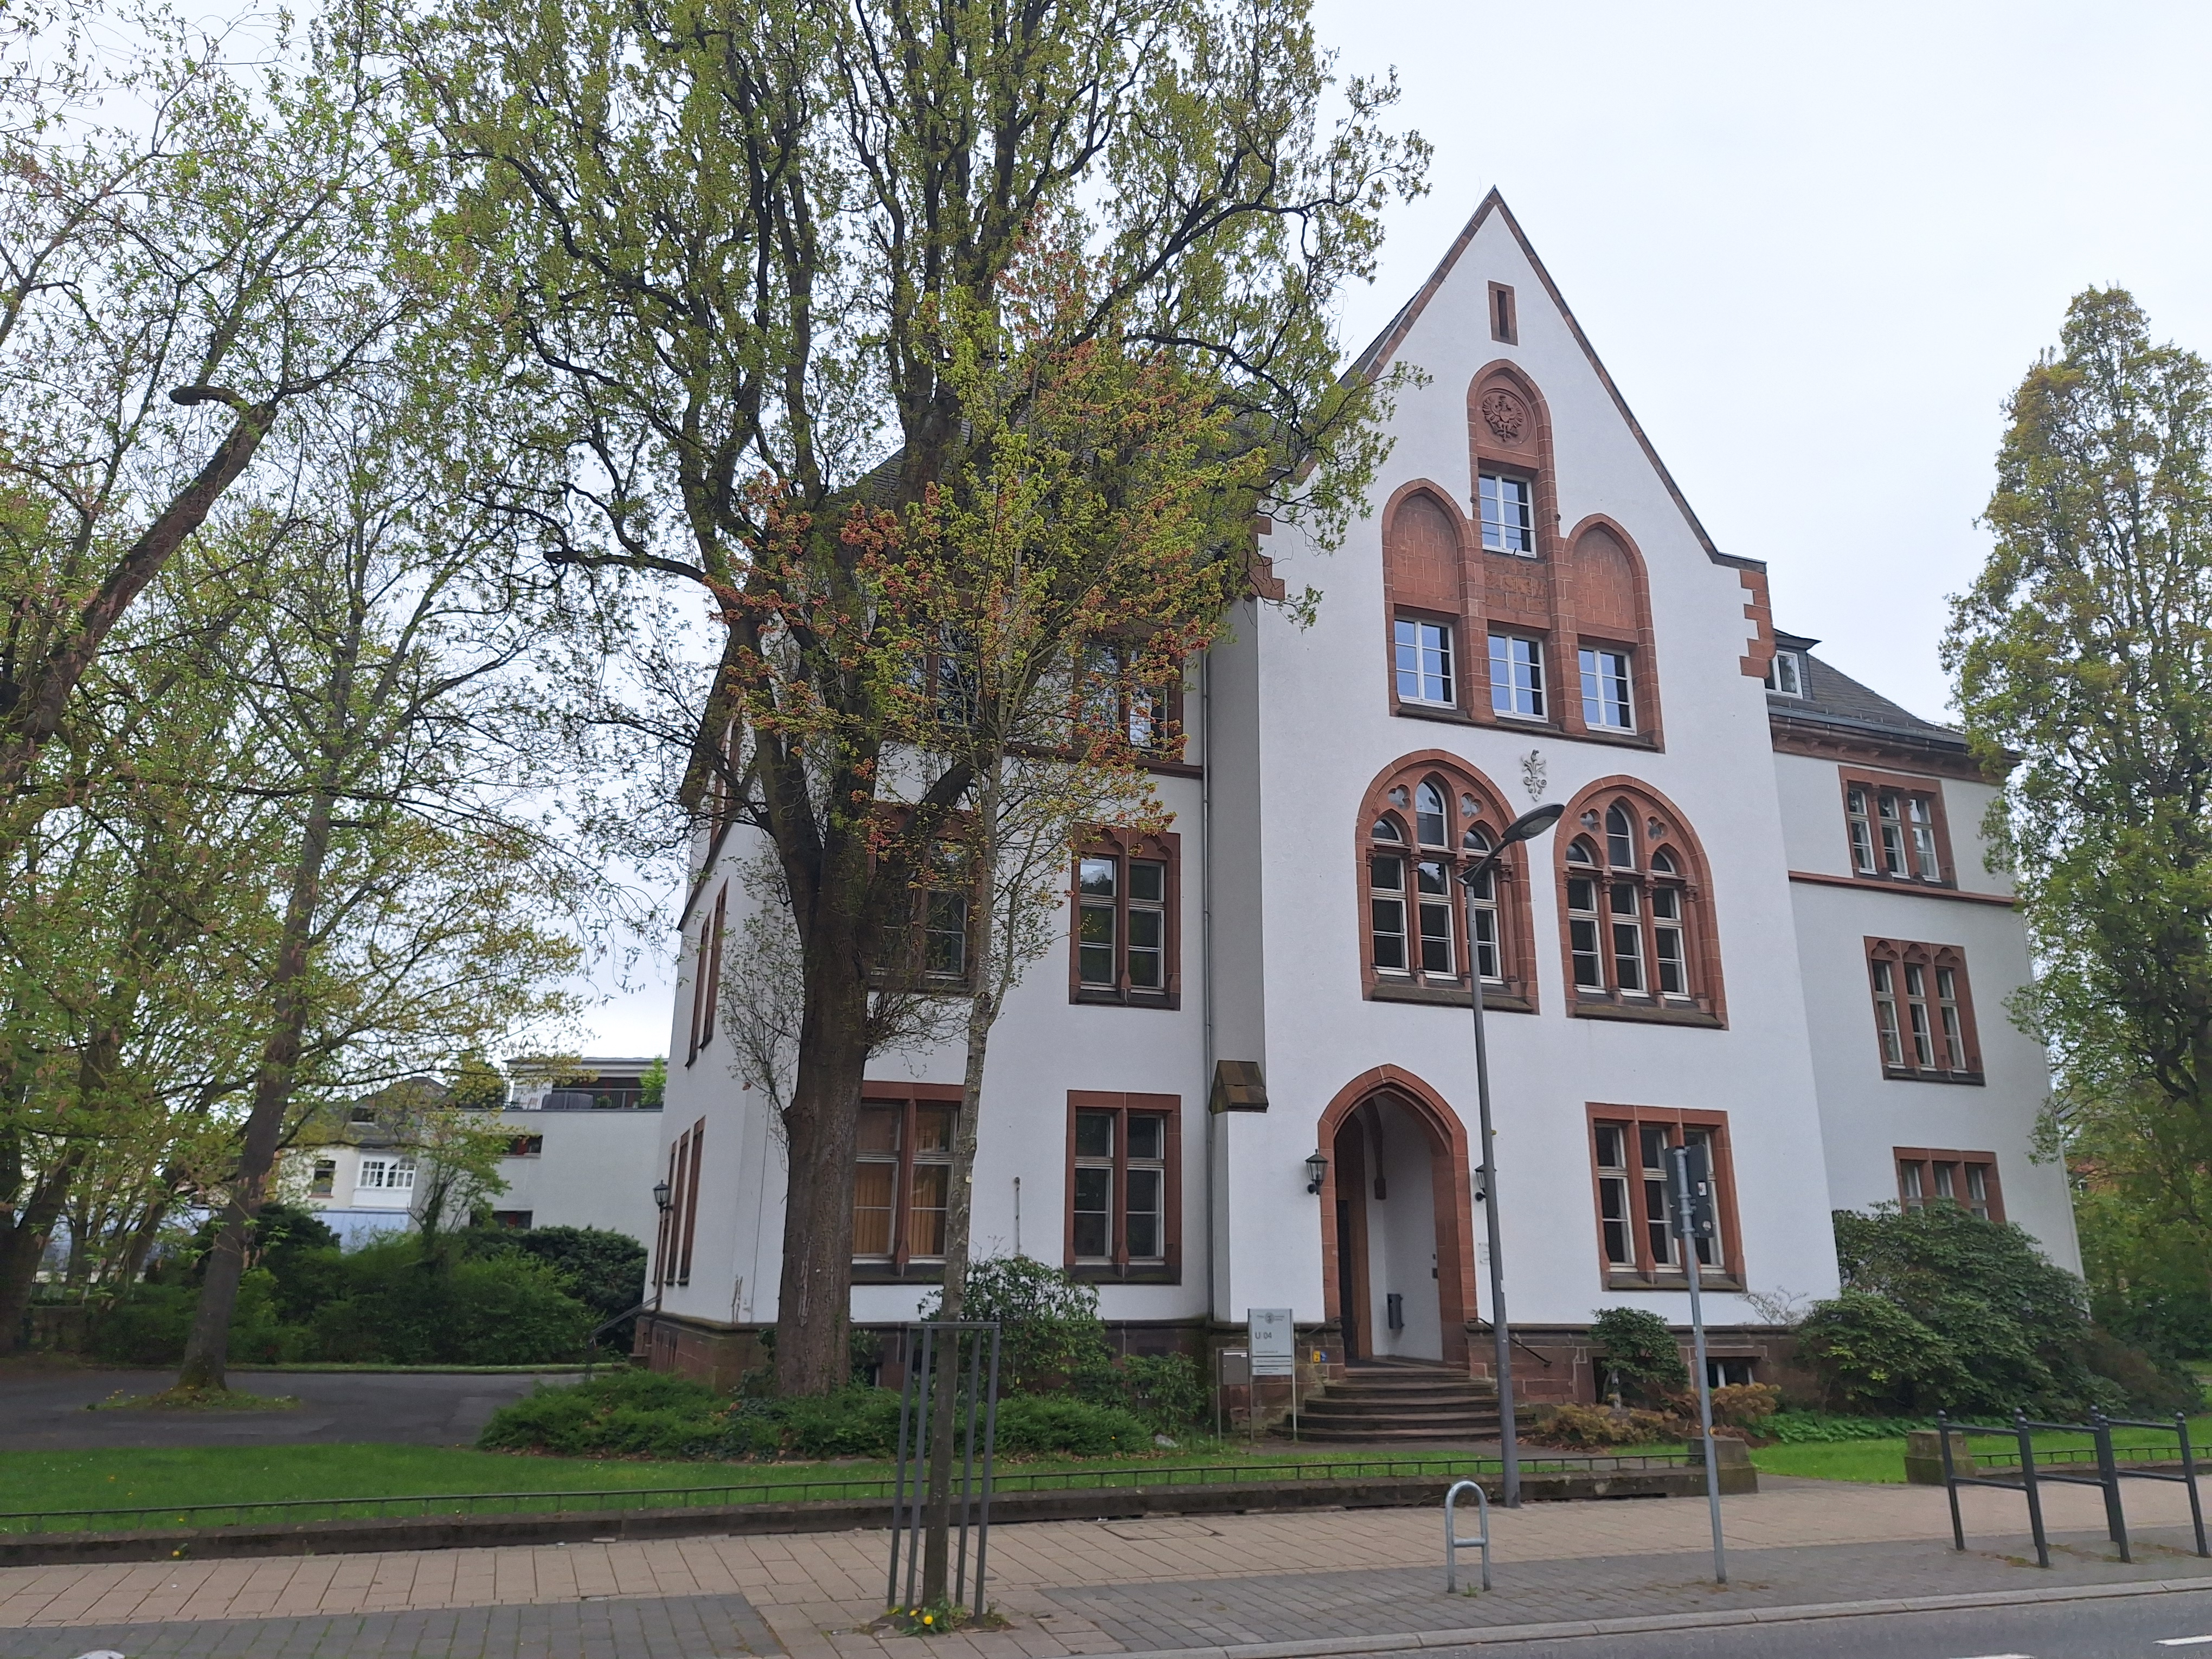
Building: Universitätsstraße 24